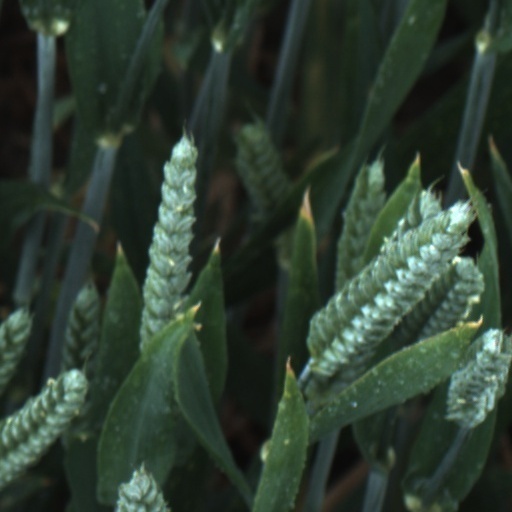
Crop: wheat